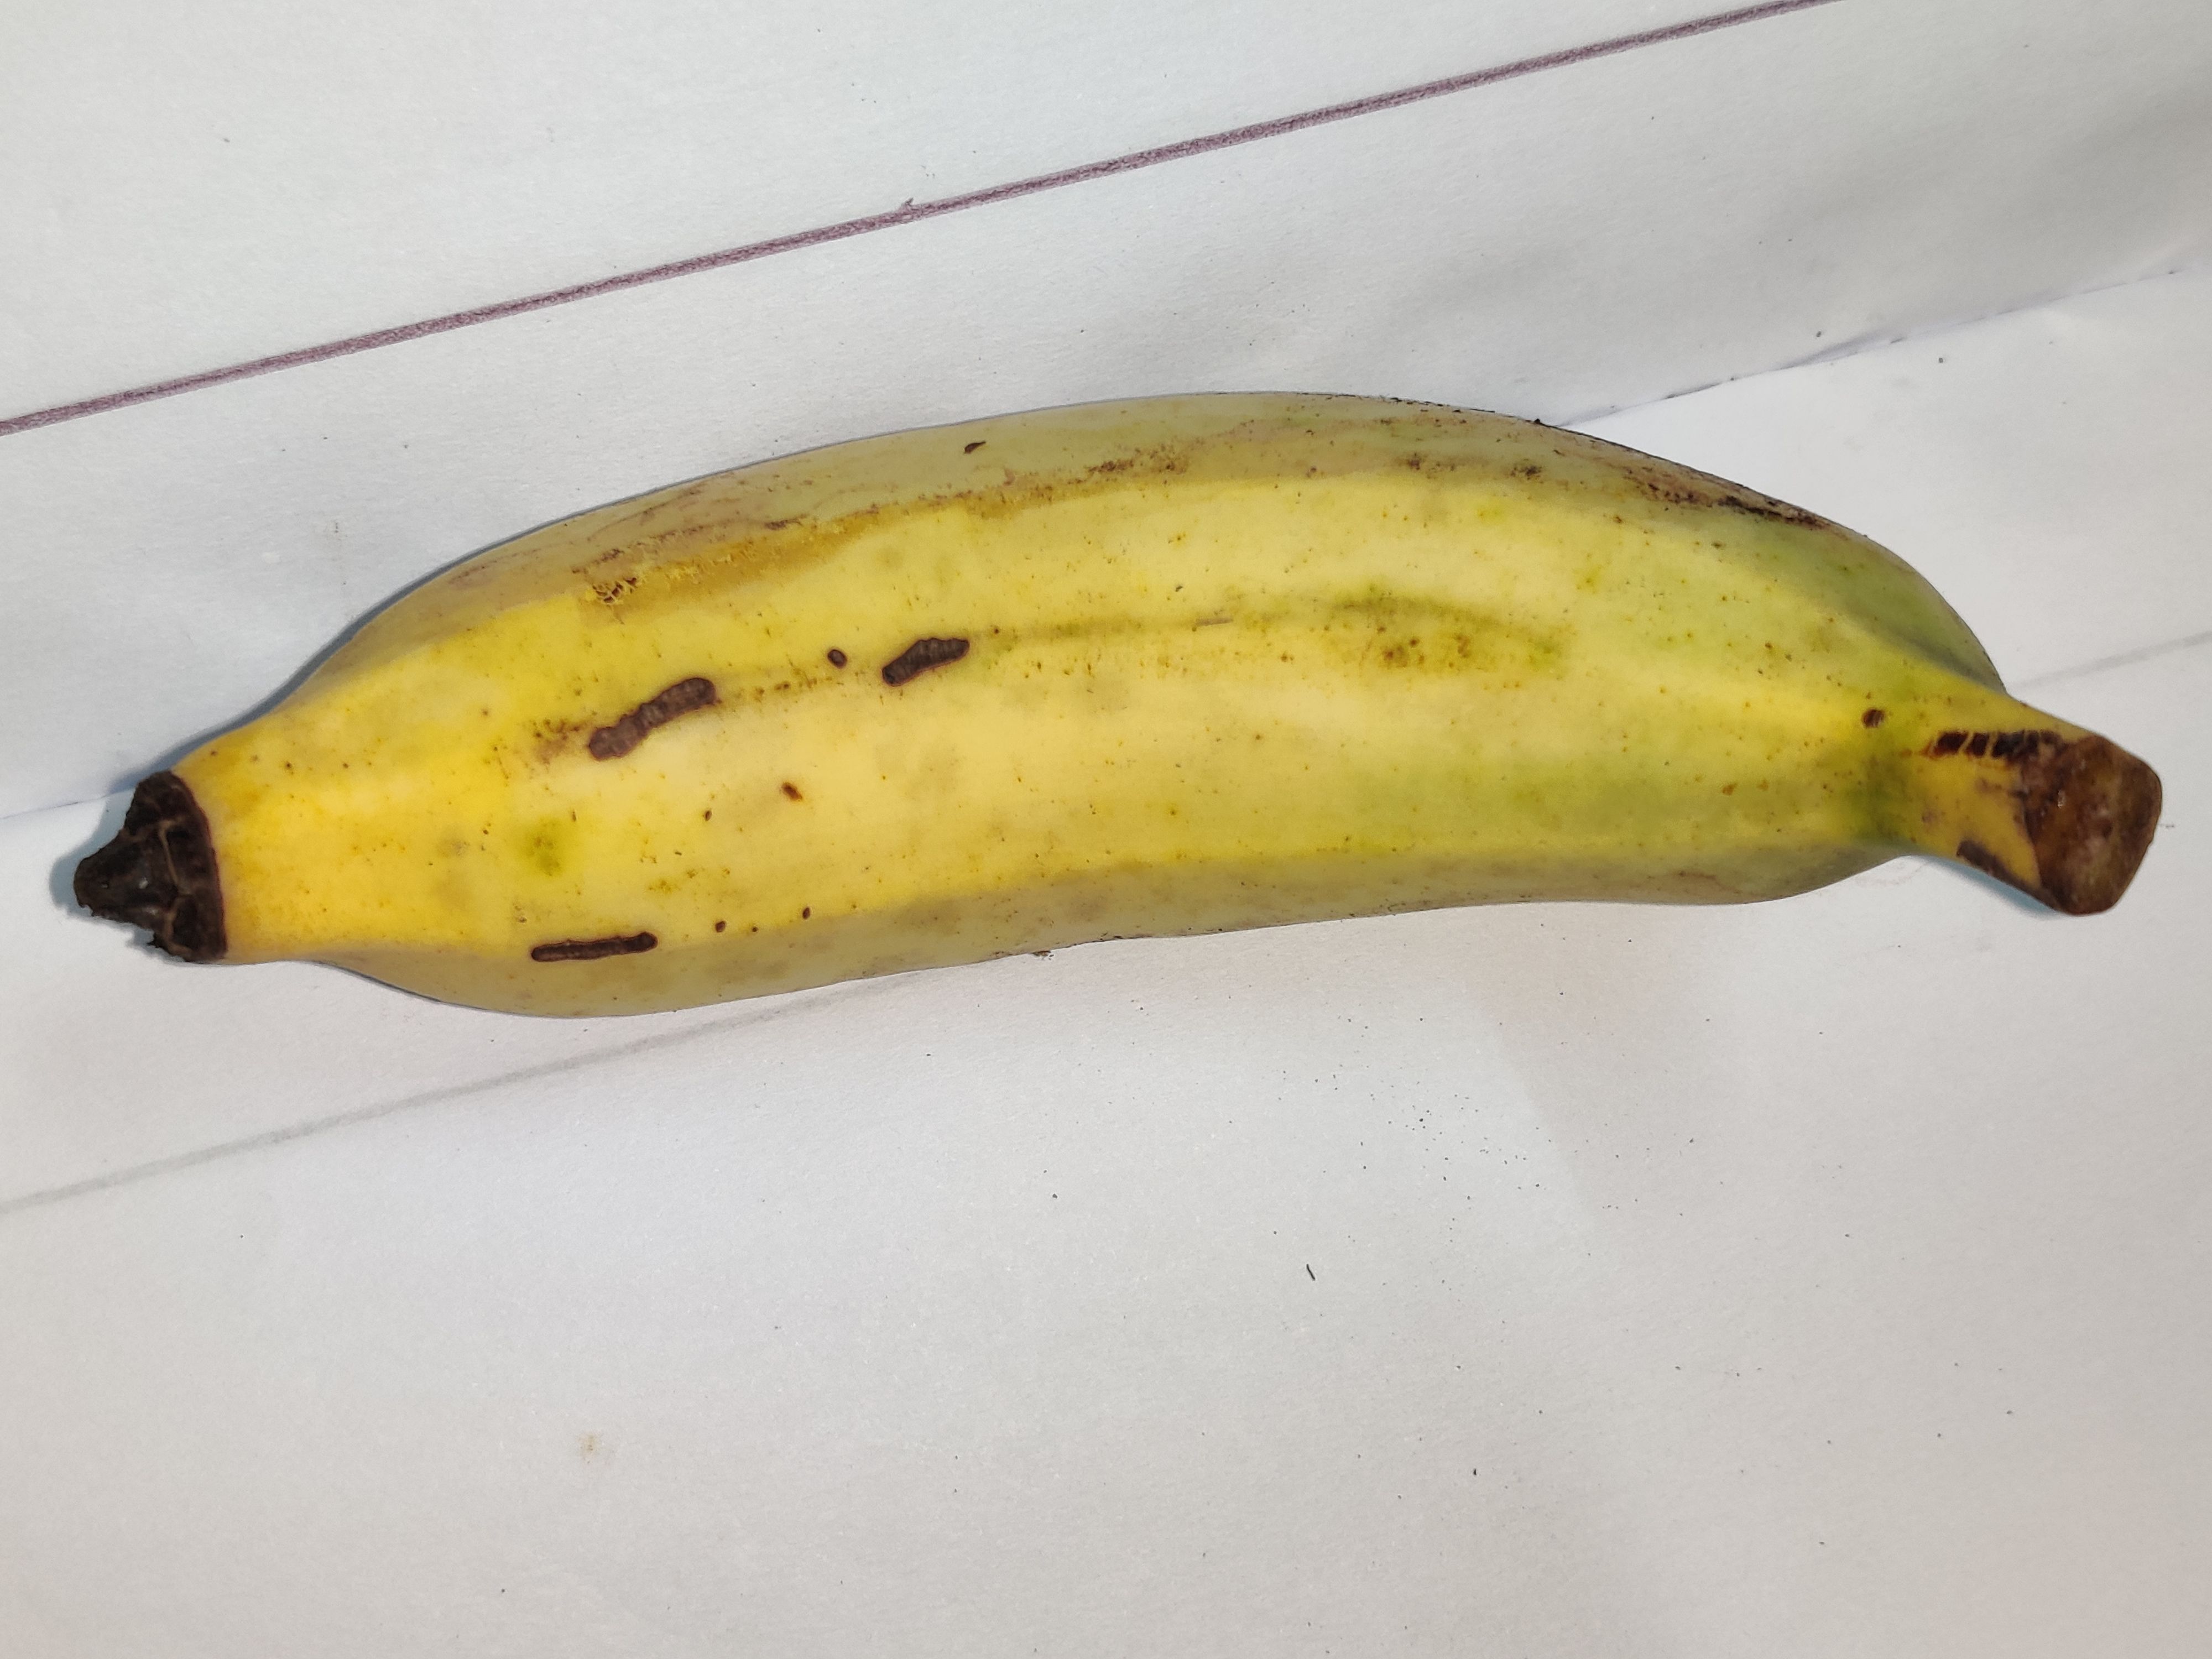
Fruit: banana
Grade: 2nd-grade